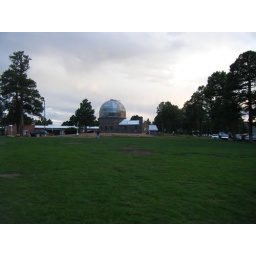
Steven's way down there. This is the field near the ROTC building where the old observatory is.